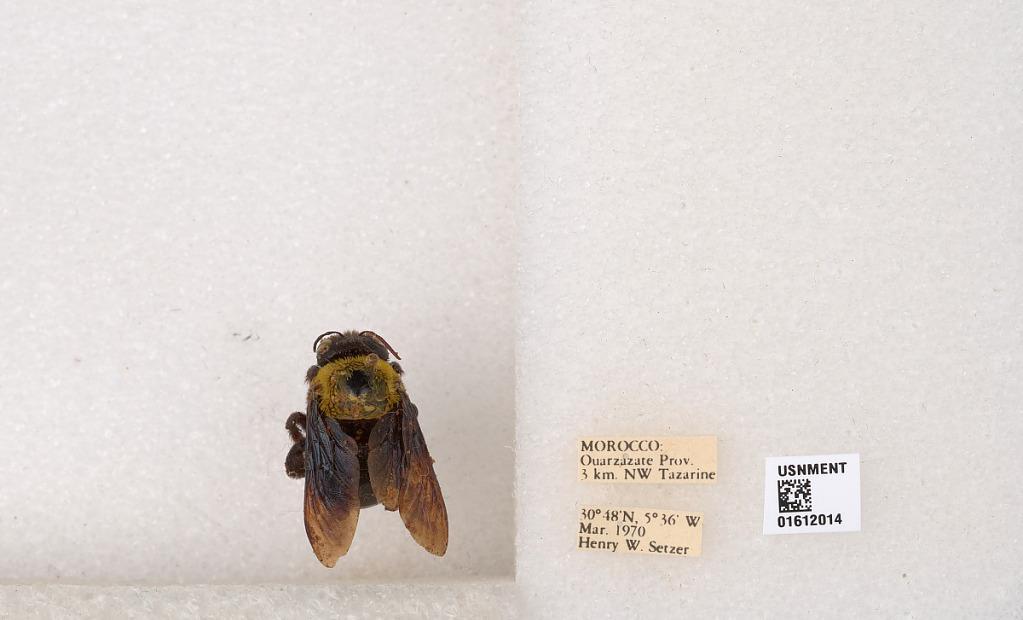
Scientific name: Xylocopa
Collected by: H. Setzer
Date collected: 1970-3-1
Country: Morocco
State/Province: Draa-Tafilalet
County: Ouarzazate
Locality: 3 km. NW Tazarine